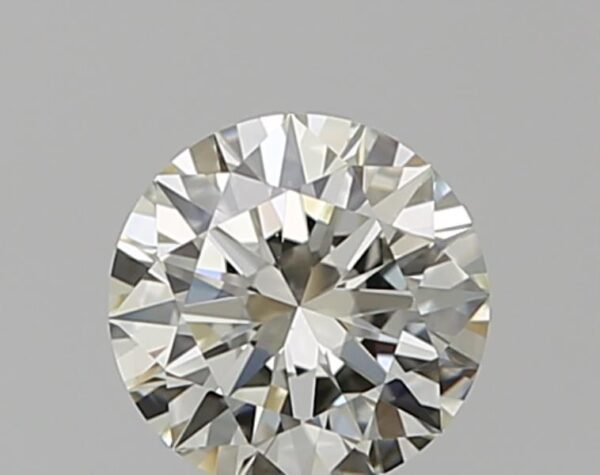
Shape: round
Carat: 0.5
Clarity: VS1
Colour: K
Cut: EX
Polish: EX
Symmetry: VG
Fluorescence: N
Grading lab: GIA
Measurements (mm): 5.09 x 5.13 x 3.11